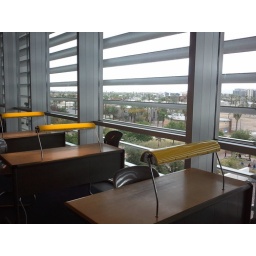
near the window on the fifth floor